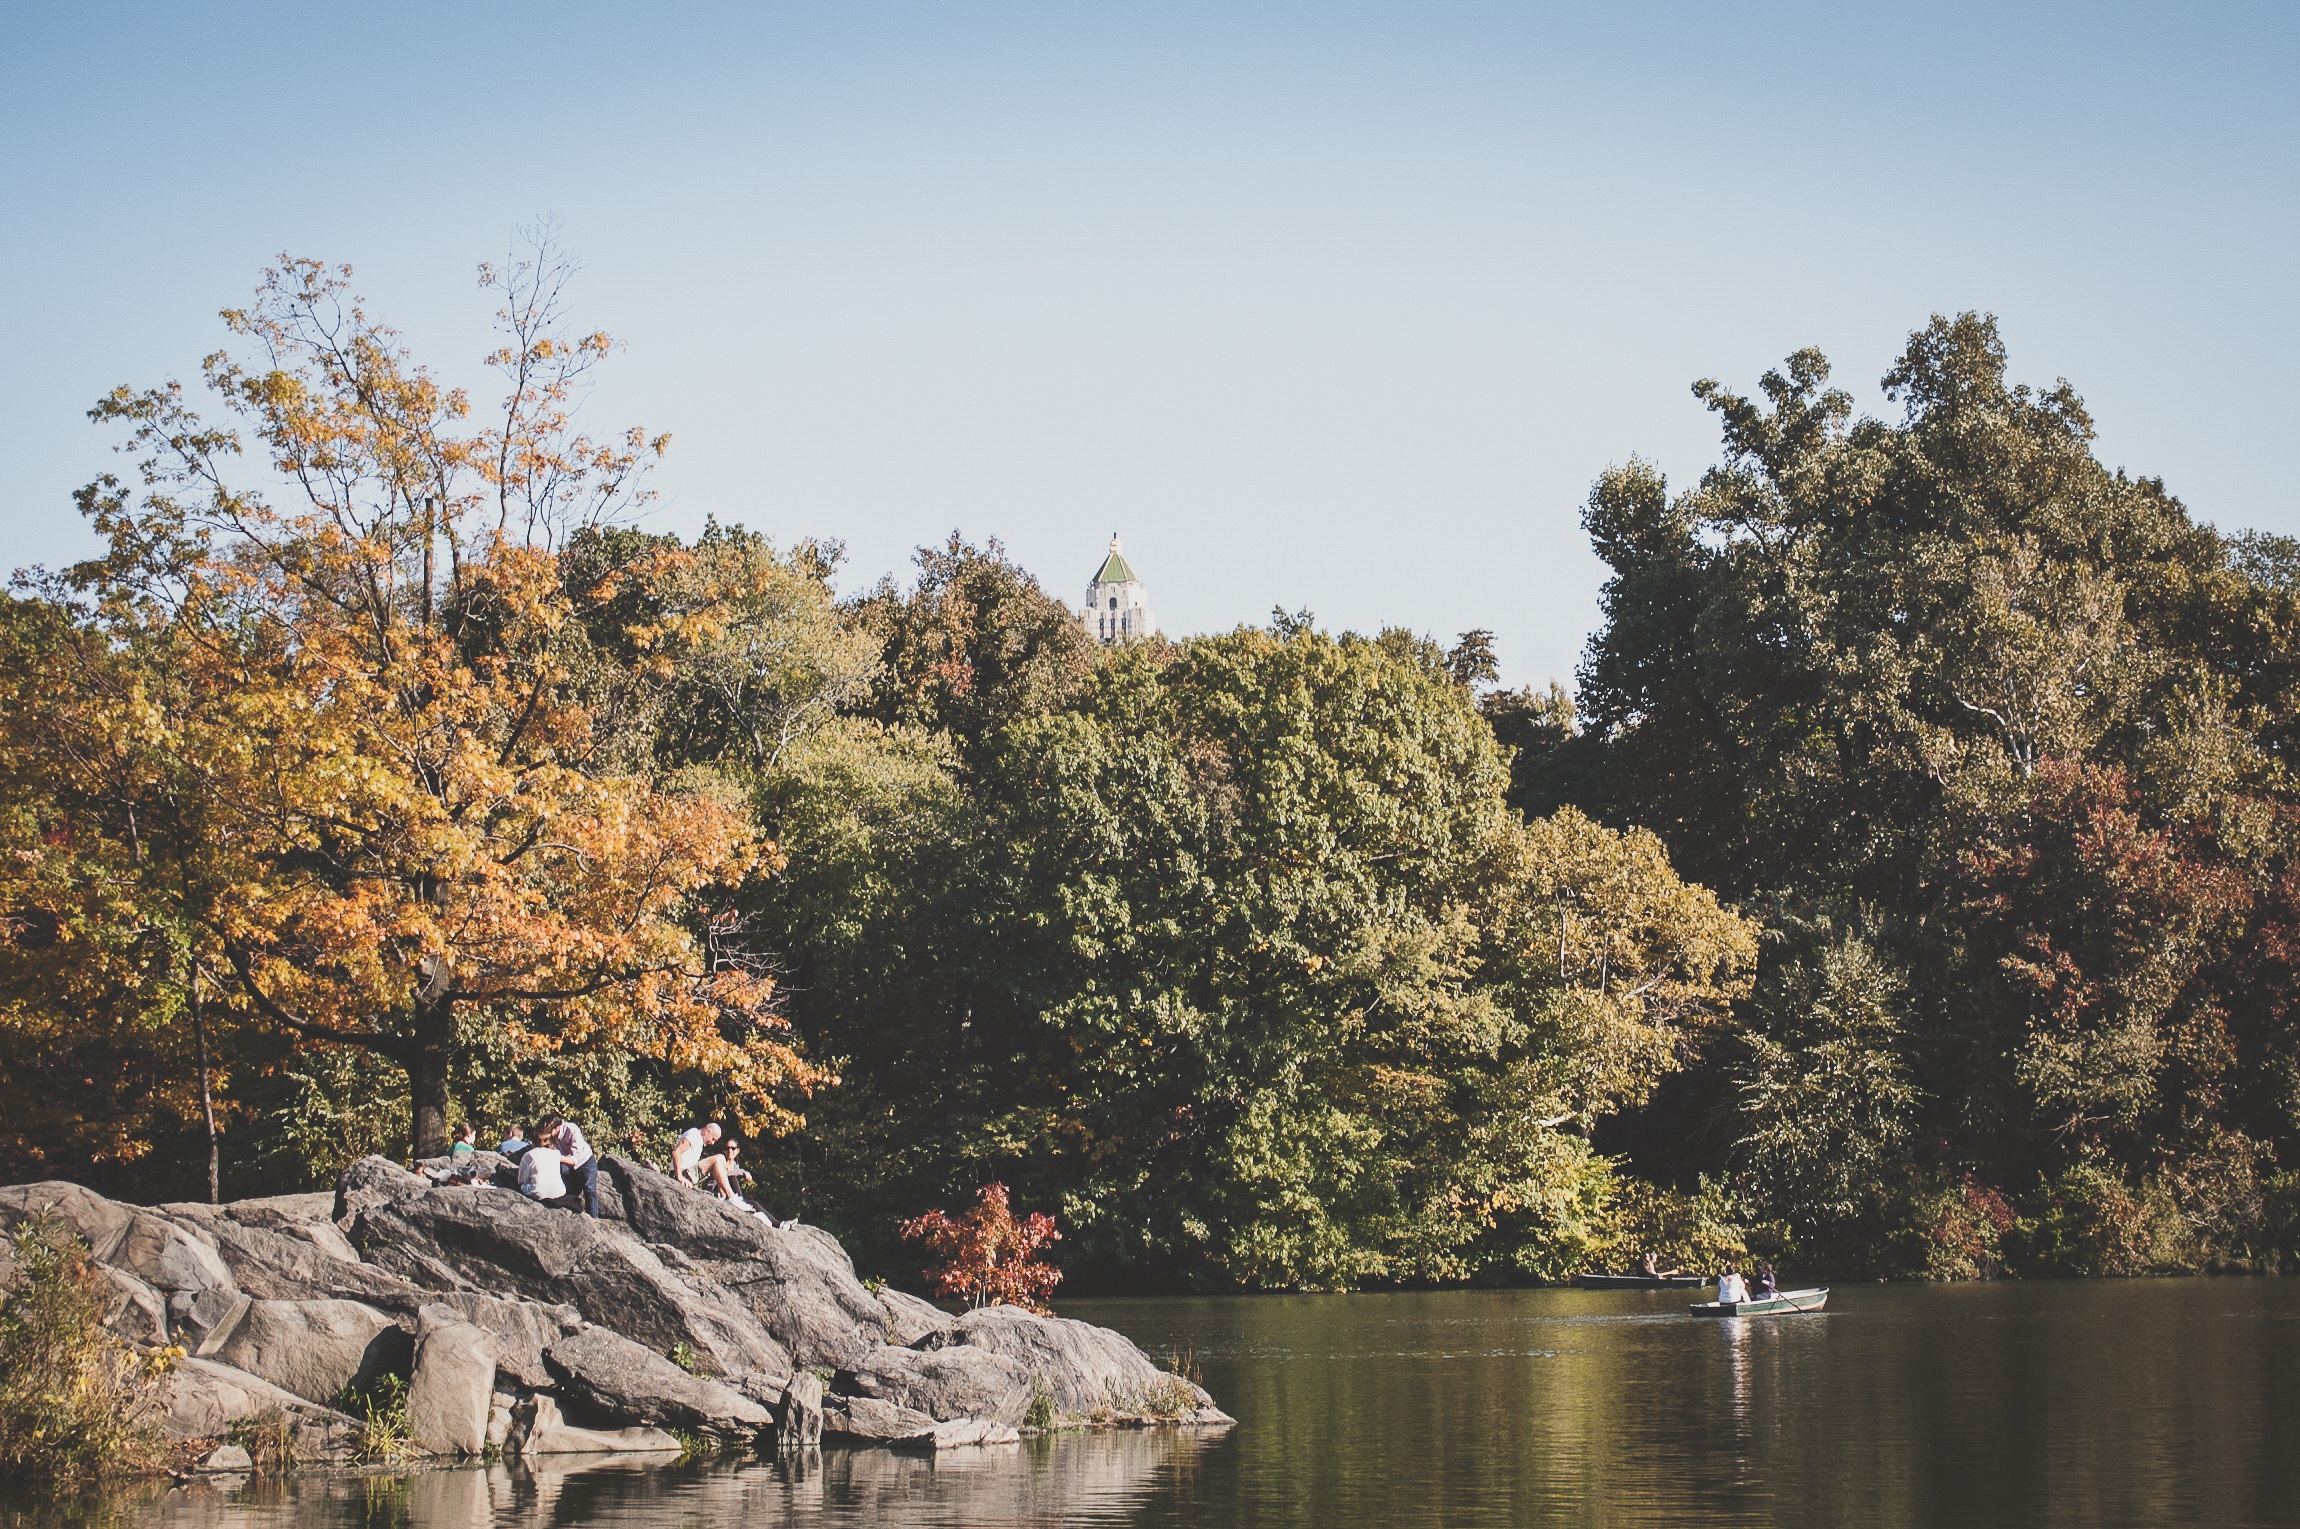
landscape, tree, water, nature, plant, morning, leaf, flower, lake, river, pond, reflection, autumn, park, garden, season, woody plant